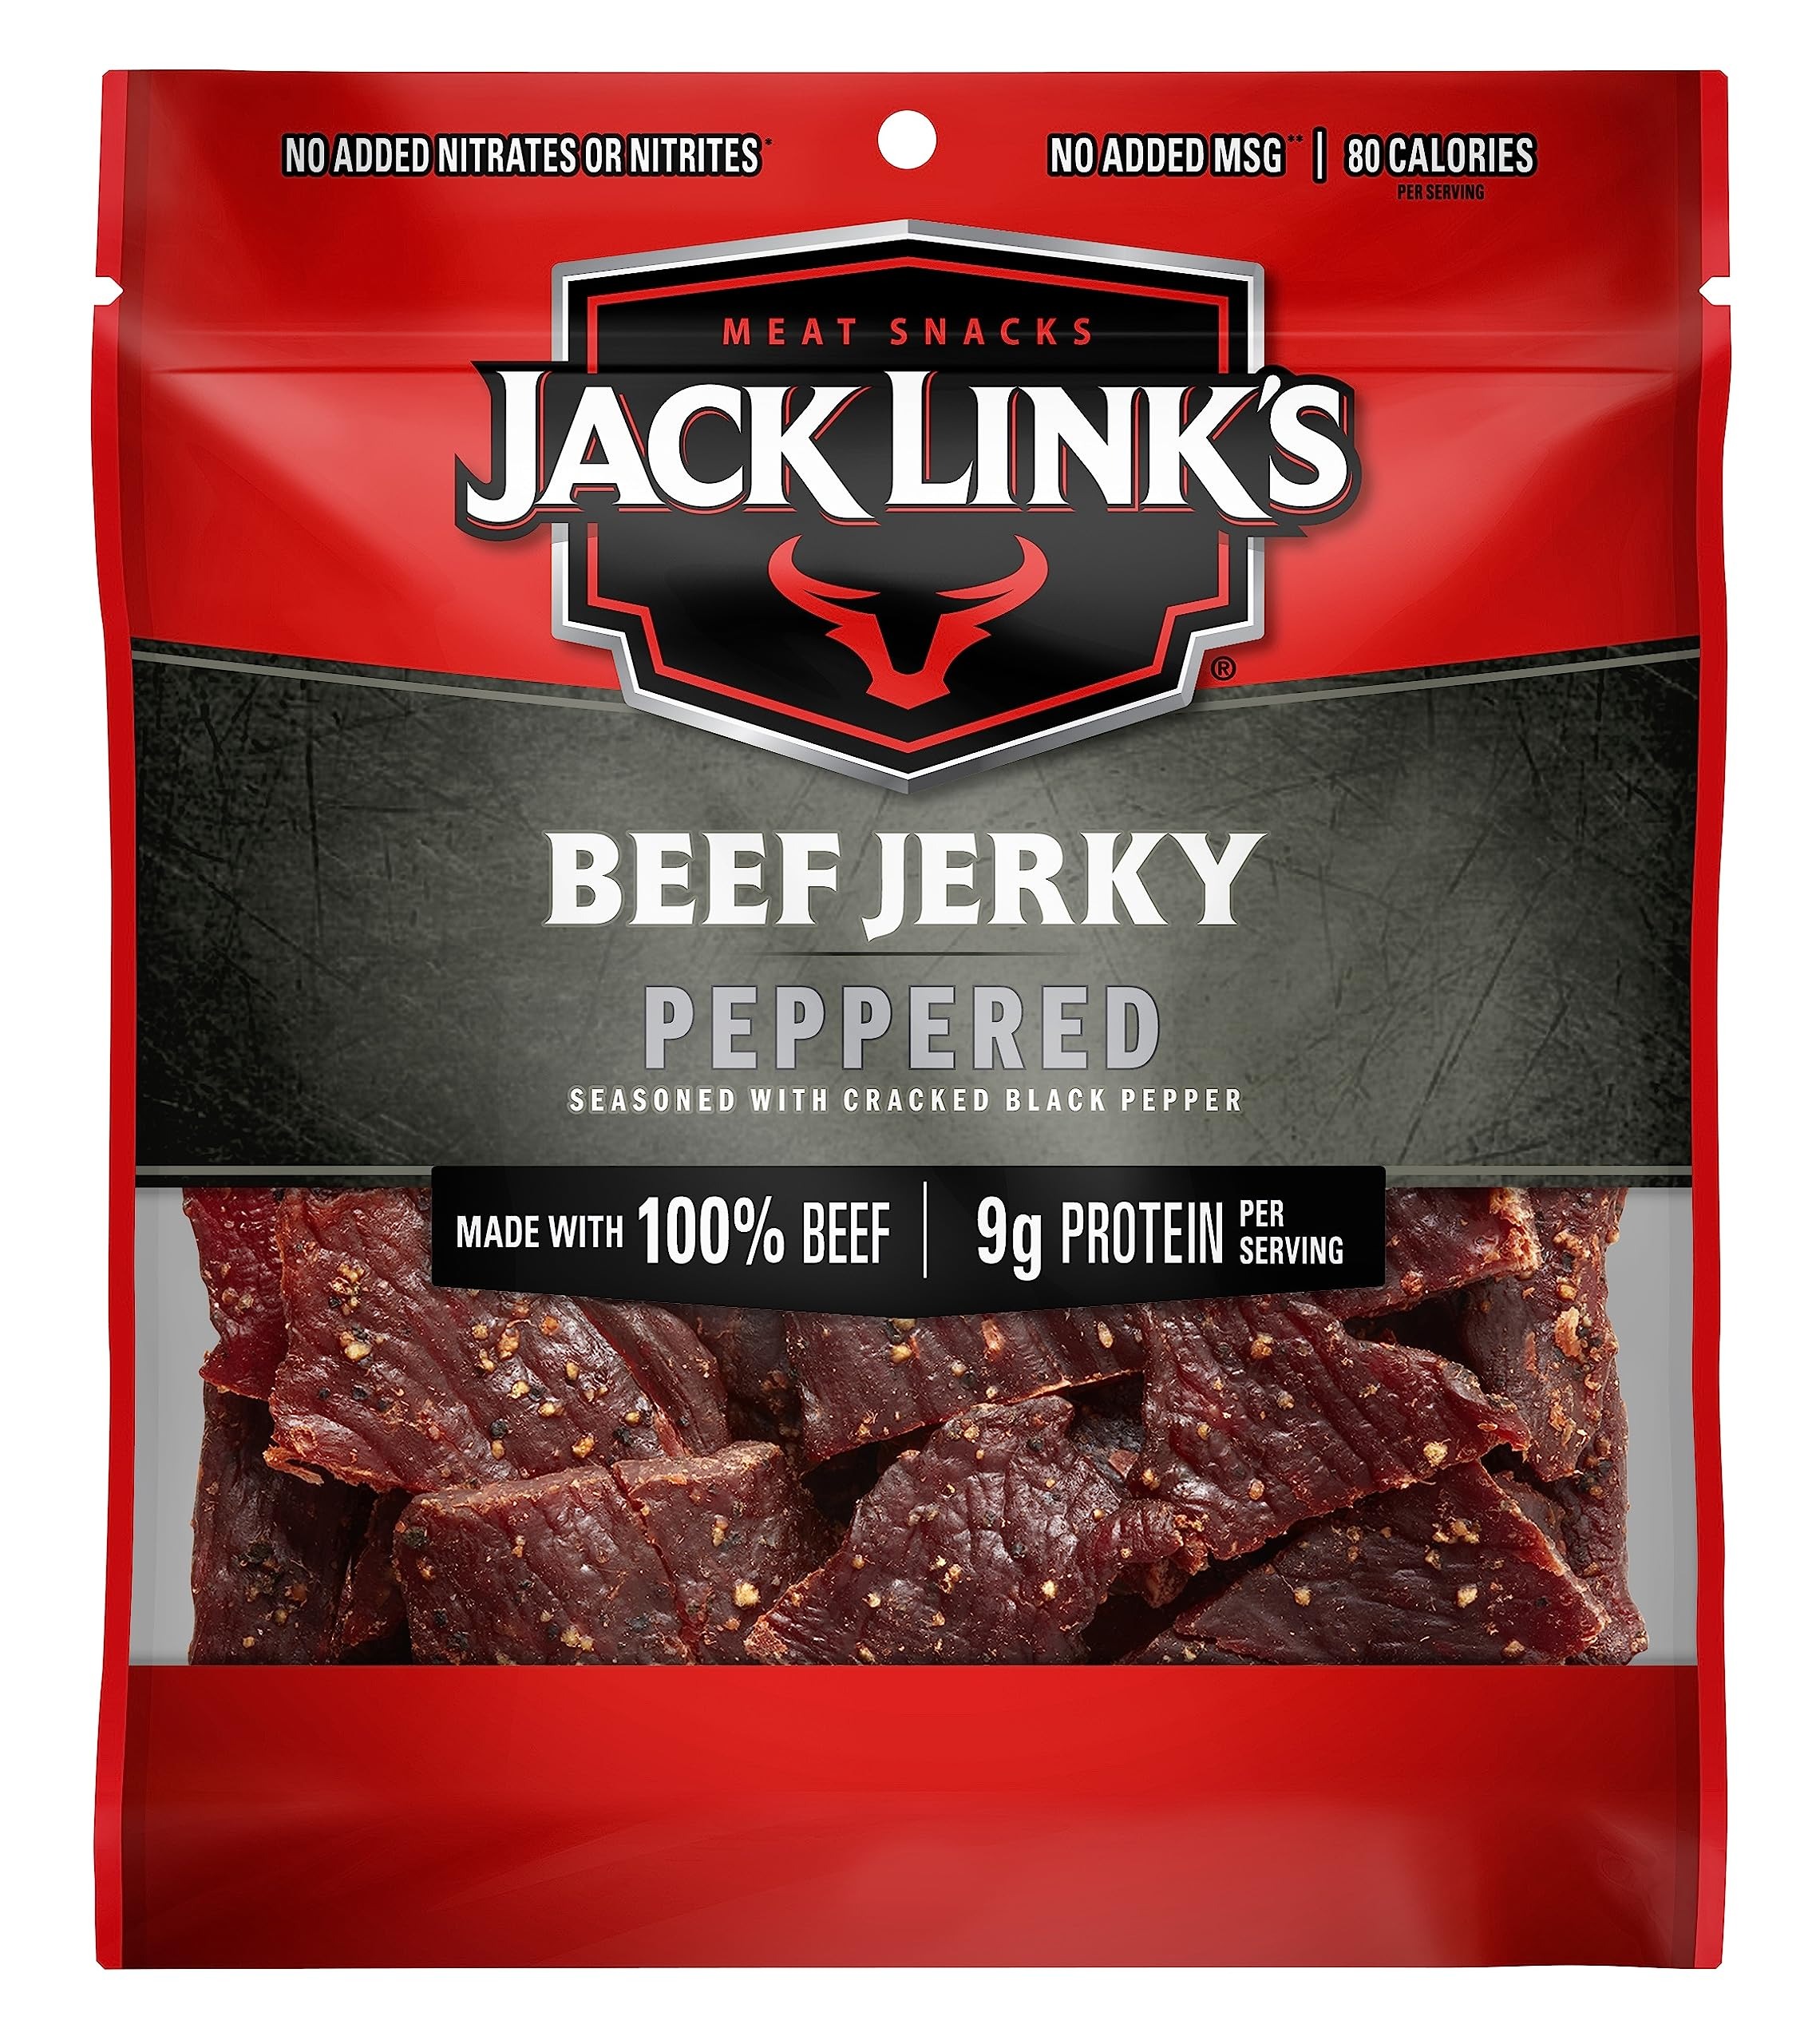
Item Name: Jack Link's Beef Jerky, Peppered Jerky Bag – Flavorful Meat Snack, Ready to Eat Protein Snack with 9g of Protein and 80 Calories per Serving, Made with 100% Beef, 2.6 Oz,
Bullet Point 1: CONTAINS 9g OF PROTEIN: Protein is an essential part of a balanced diet and Jack Link's Peppered Beef Jerky is a delicious way to get more. With 9g of protein and 80 calories per serving, it's a perfect protein snack for hunting season
Bullet Point 2: SINGLE JERKY SNACK BAG: This item contains one, 2.6 oz. jerky bag so you have a tasty meat snack on hand. Pack in lunches, bring to work, or take hunting to help power through anything the day might throw your way
Bullet Point 3: MADE WITH 100% BEEF: Our Jack Link's Peppered Beef Jerky is made of lean cuts of 100% beef. The taste is so great that it makes a great jerky gift for men or women alike! Kids and teens can stay fueled up at school too with great tasting Jack Link's
Bullet Point 4: FULL ON FLAVOR: We (arguably) didn't invent jerky, we just created the flavor that put it on the map. Our Peppered Beef Jerky is seasoned with a blend of herbs and spices, finished off with cracked black pepper, then it's slow roasted over hardwood smoke
Bullet Point 5: LUNCHBOX READY:LUNCHBOX READY: Ready to eat beef jerky requires no refrigeration and is a great way to get protein in your kids' lunch (or yours). The perfect school snacks a kid could ask for. In fact, we wouldn't be surprised if they ask for more
Value: 2.6
Unit: Ounce

Price: 4.73